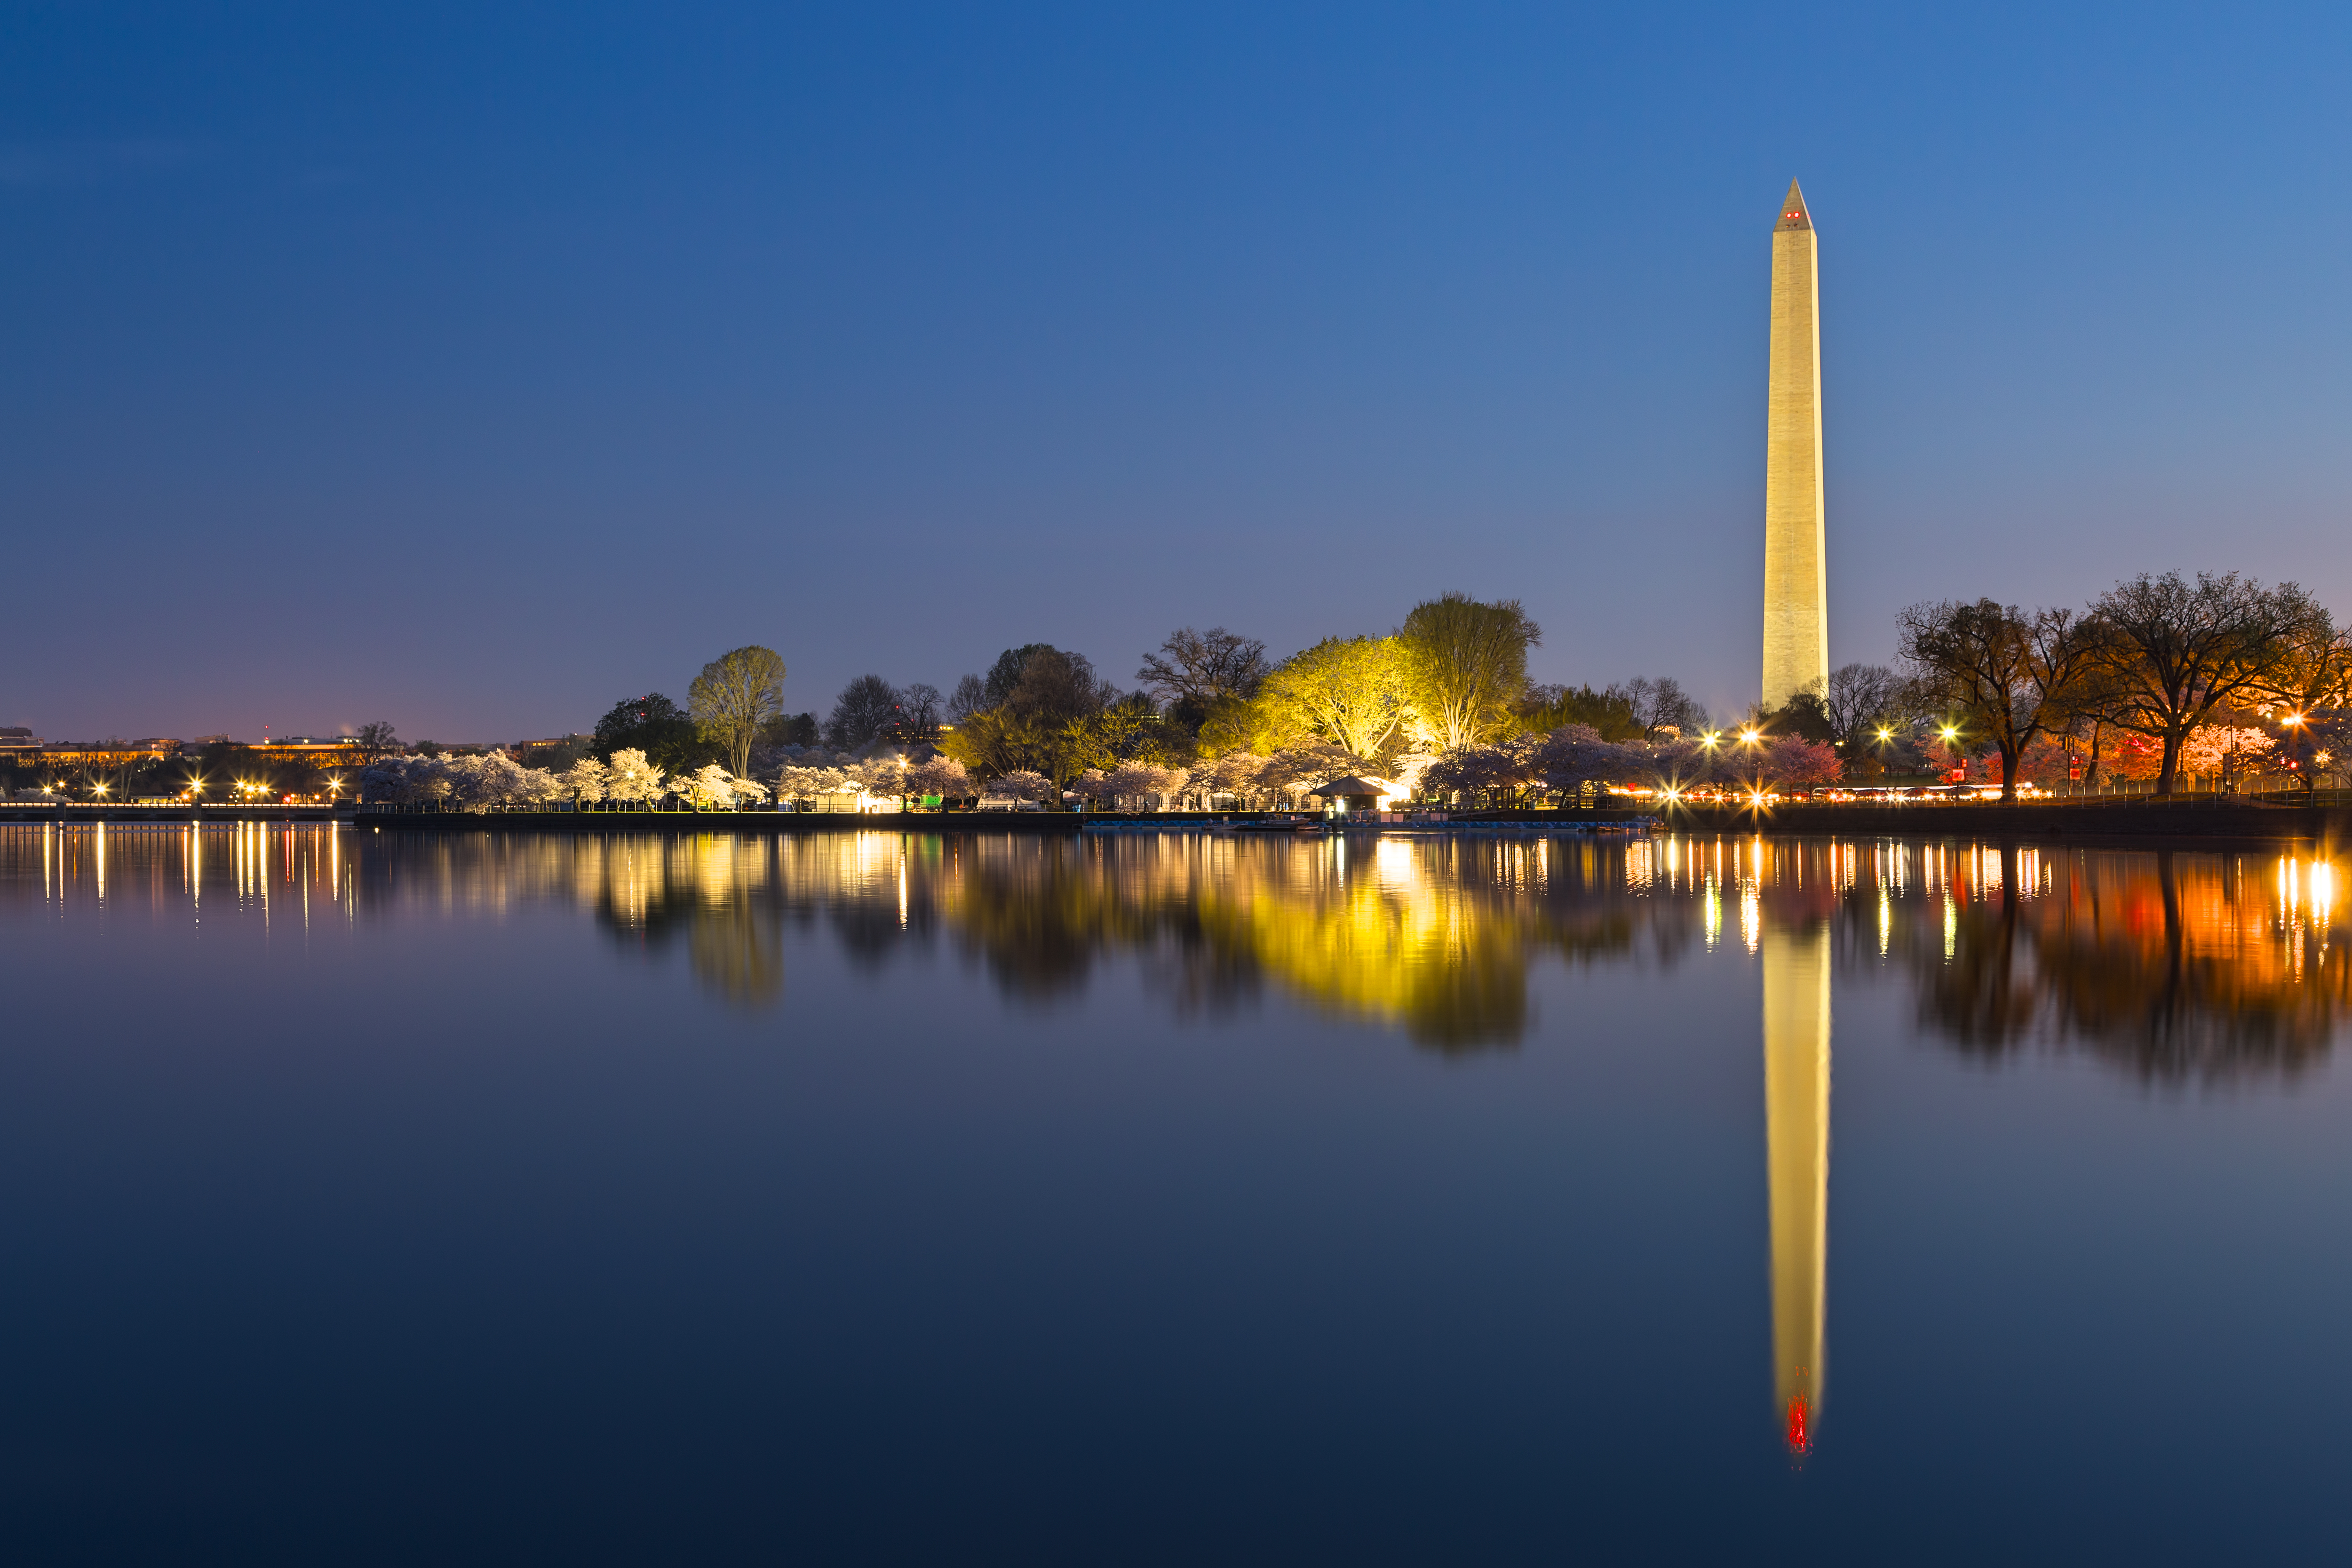
landscape, water, horizon, light, glowing, architecture, sky, sunrise, sunset, skyline, night, sunlight, morning, lake, hour, building, dawn, city, urban, river, symmetric, symmetrical, monument, photo, cityscape, travel, dark, dusk, foliage, evening, reflection, tower, scenic, colourful, scenery, usa, america, landmark, glow, contrast, darkness, blue, lamp, historic, colorful, yellow, tourism, washington, dc, trees, long, capital, free, hdr, lights, exposure, american, background, vivid, bright, symmetry, stock, picture, photograph, lamps, reflections, epic, beautiful, history, scene, image, united, historical, classic, us, basin, vibrant, states, tidal, nicolas, raymond, resource, somadjinn, freestockca, contrasted, contrasting